Miss Universe Canada

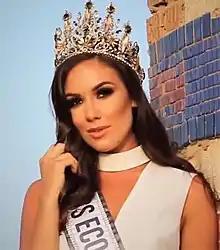
Amber Bernachi, Miss Canada International 2016 as Miss Eco International 2017

The following is a list of all Miss International Canada titleholders in under Beauties of Canada or Miss Universe Canada since 2003.